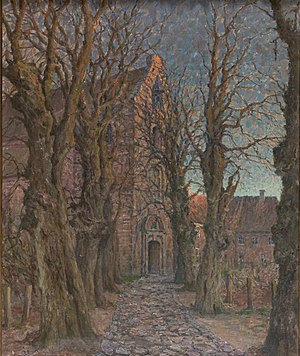
Hilmar Riberholt
Hilmar Riberholt, Indgangen til Sct. Catarinæ kirke, 1915, Ribe Kunstmuseum.
Hilmar Bruno Riberholt var en dansk autodidakt maler.